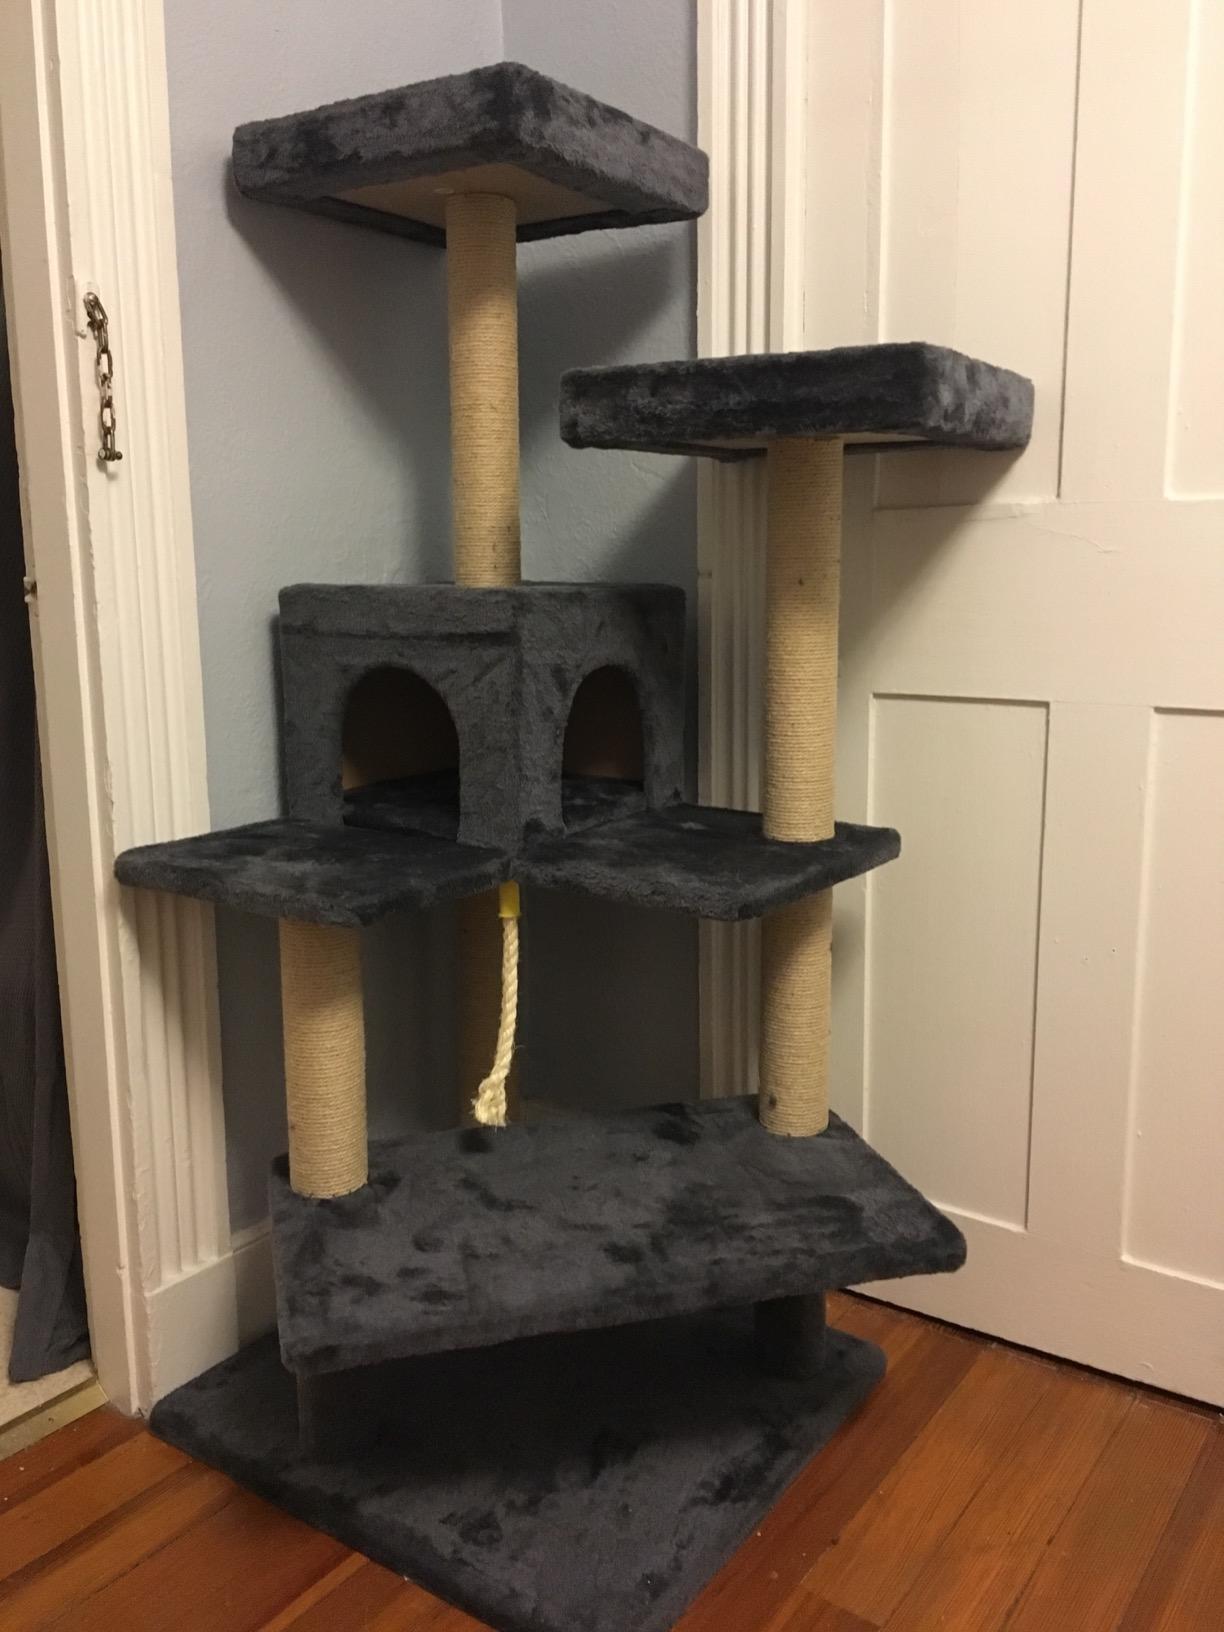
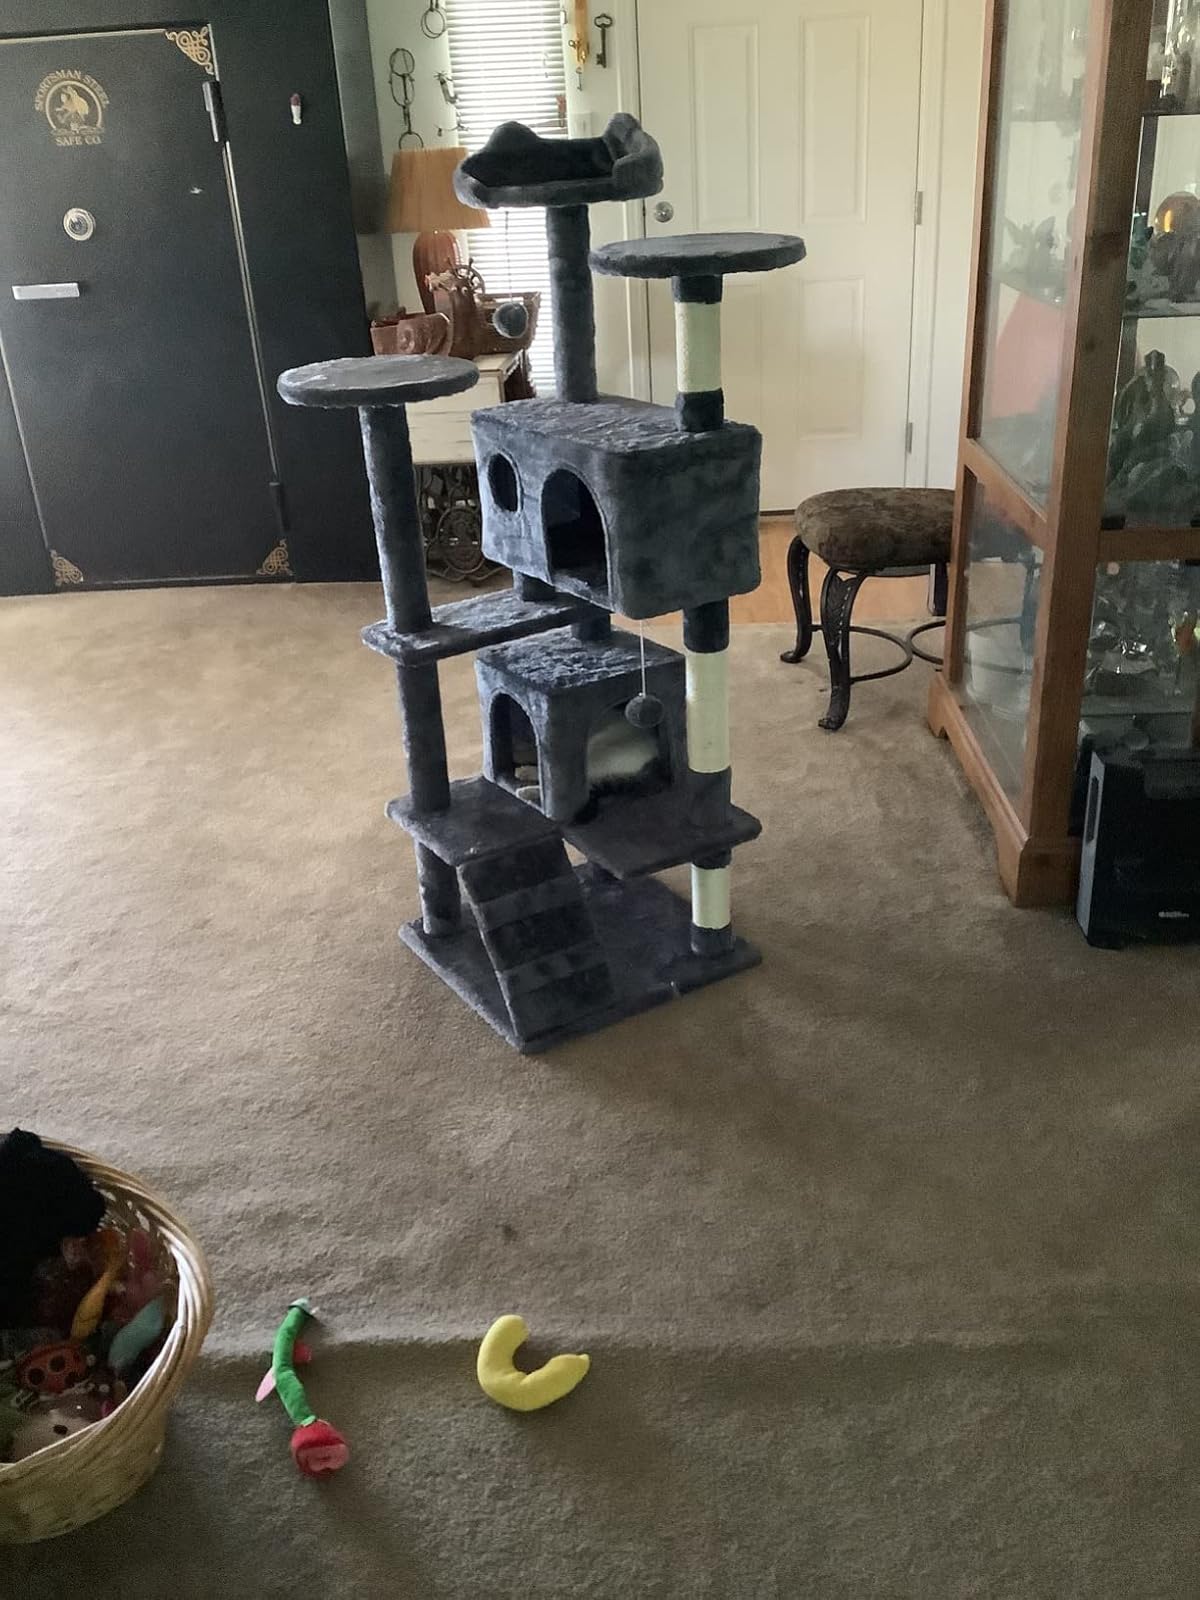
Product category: items_cat tree
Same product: no